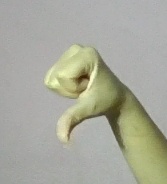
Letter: waw